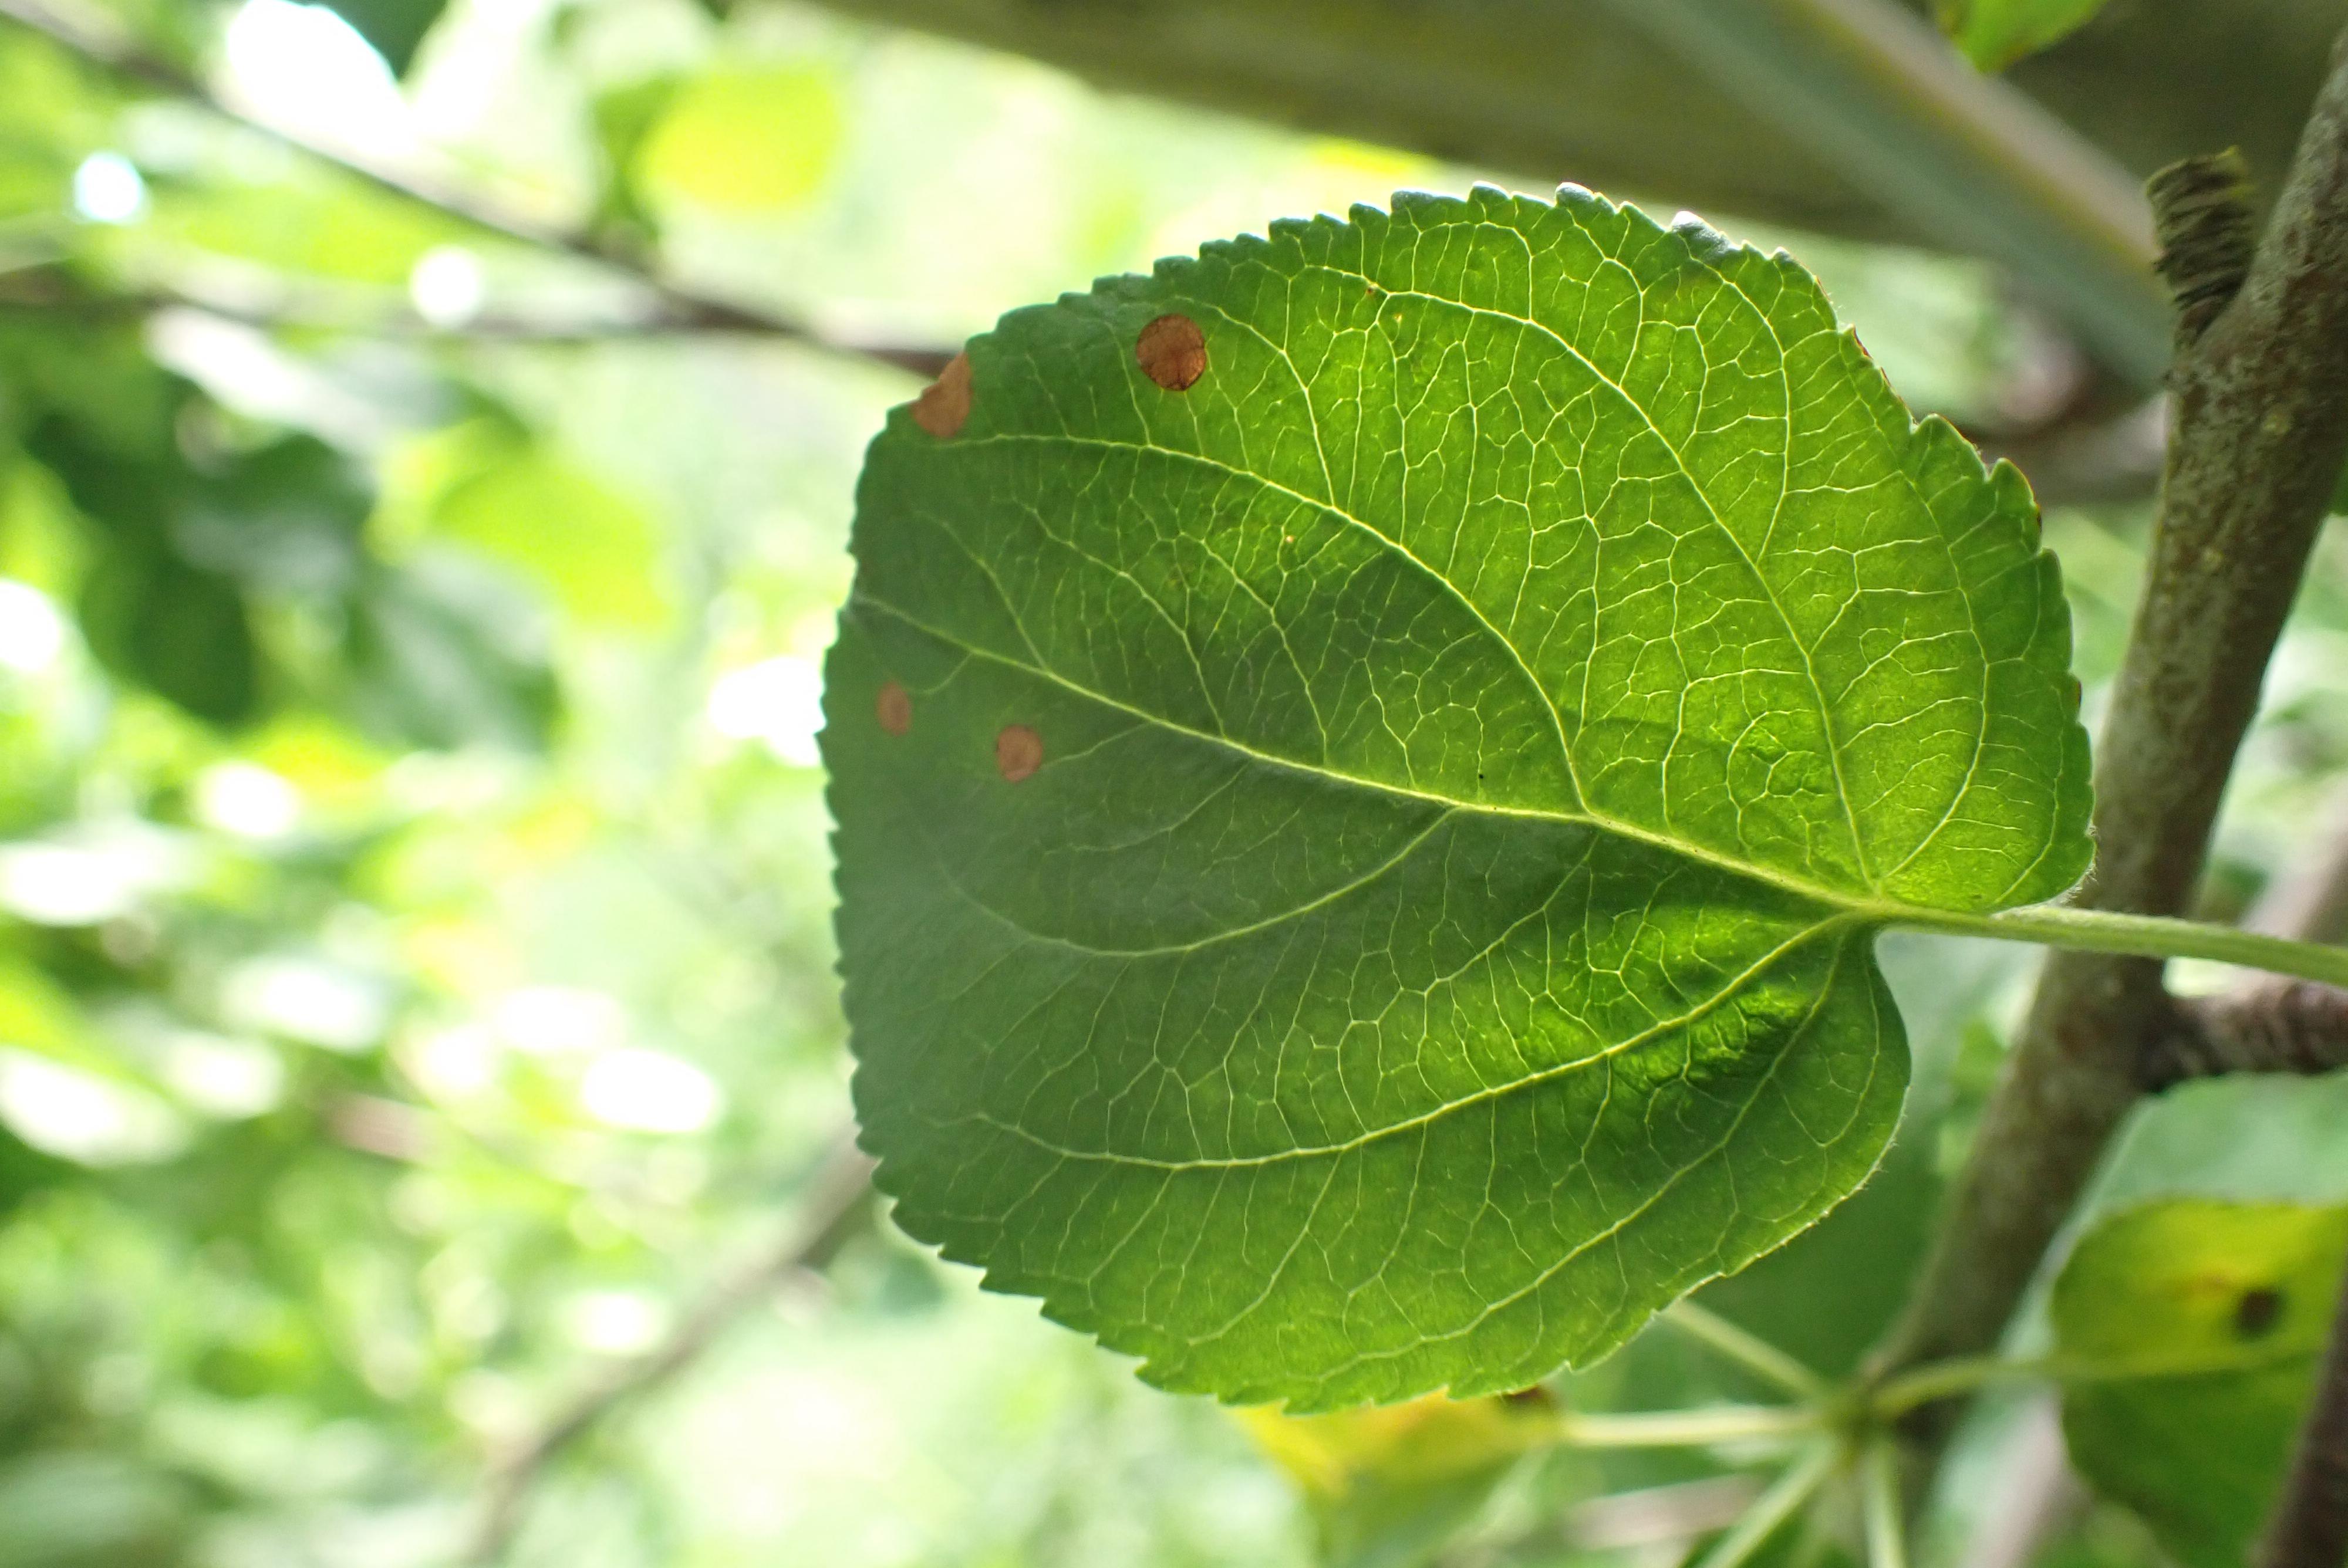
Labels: frog_eye_leaf_spot